Harrogate Bus Company

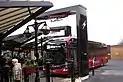
A Harrogate Electrics branded Volvo 7900e at Harrogate Bus Station, in January 2019

Local services operating in and around Harrogate are operated by a fleet of eight high-specification, battery-electric Volvo 7900 single-deck vehicles in dedicated branding. The vehicles, which were announced in February 2017, were introduced into service in July 2018. The project was funded partly by Transdev (£1.7 million), with a further £2.25 million of funding granted from the Government's Low Emission Bus Scheme. Features include free WiFi, USB charging and audio-visual next-stop announcements.